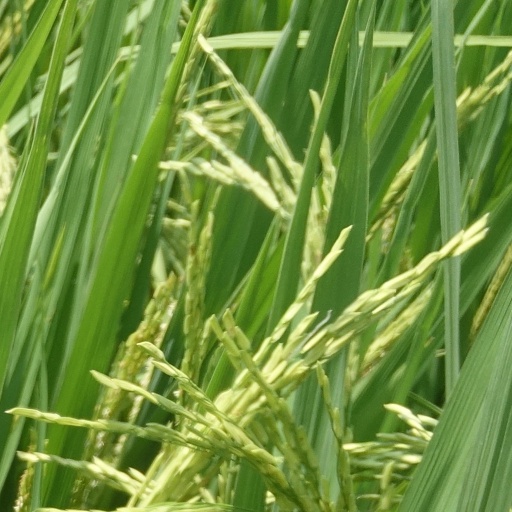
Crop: rice